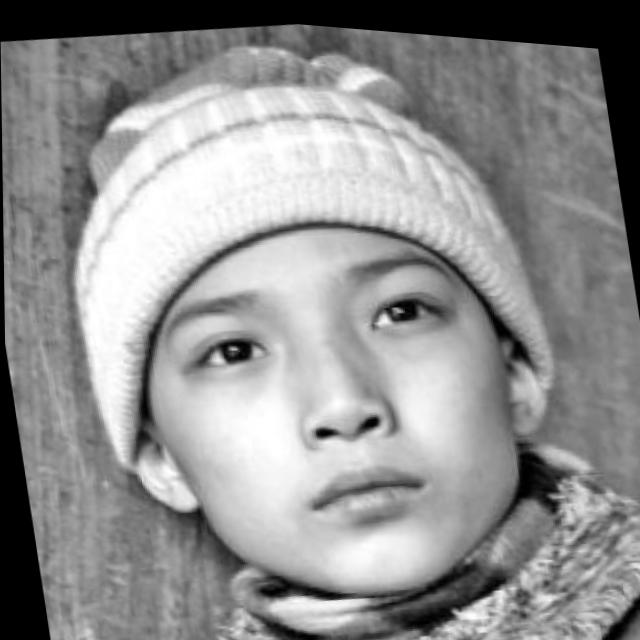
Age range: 13-20